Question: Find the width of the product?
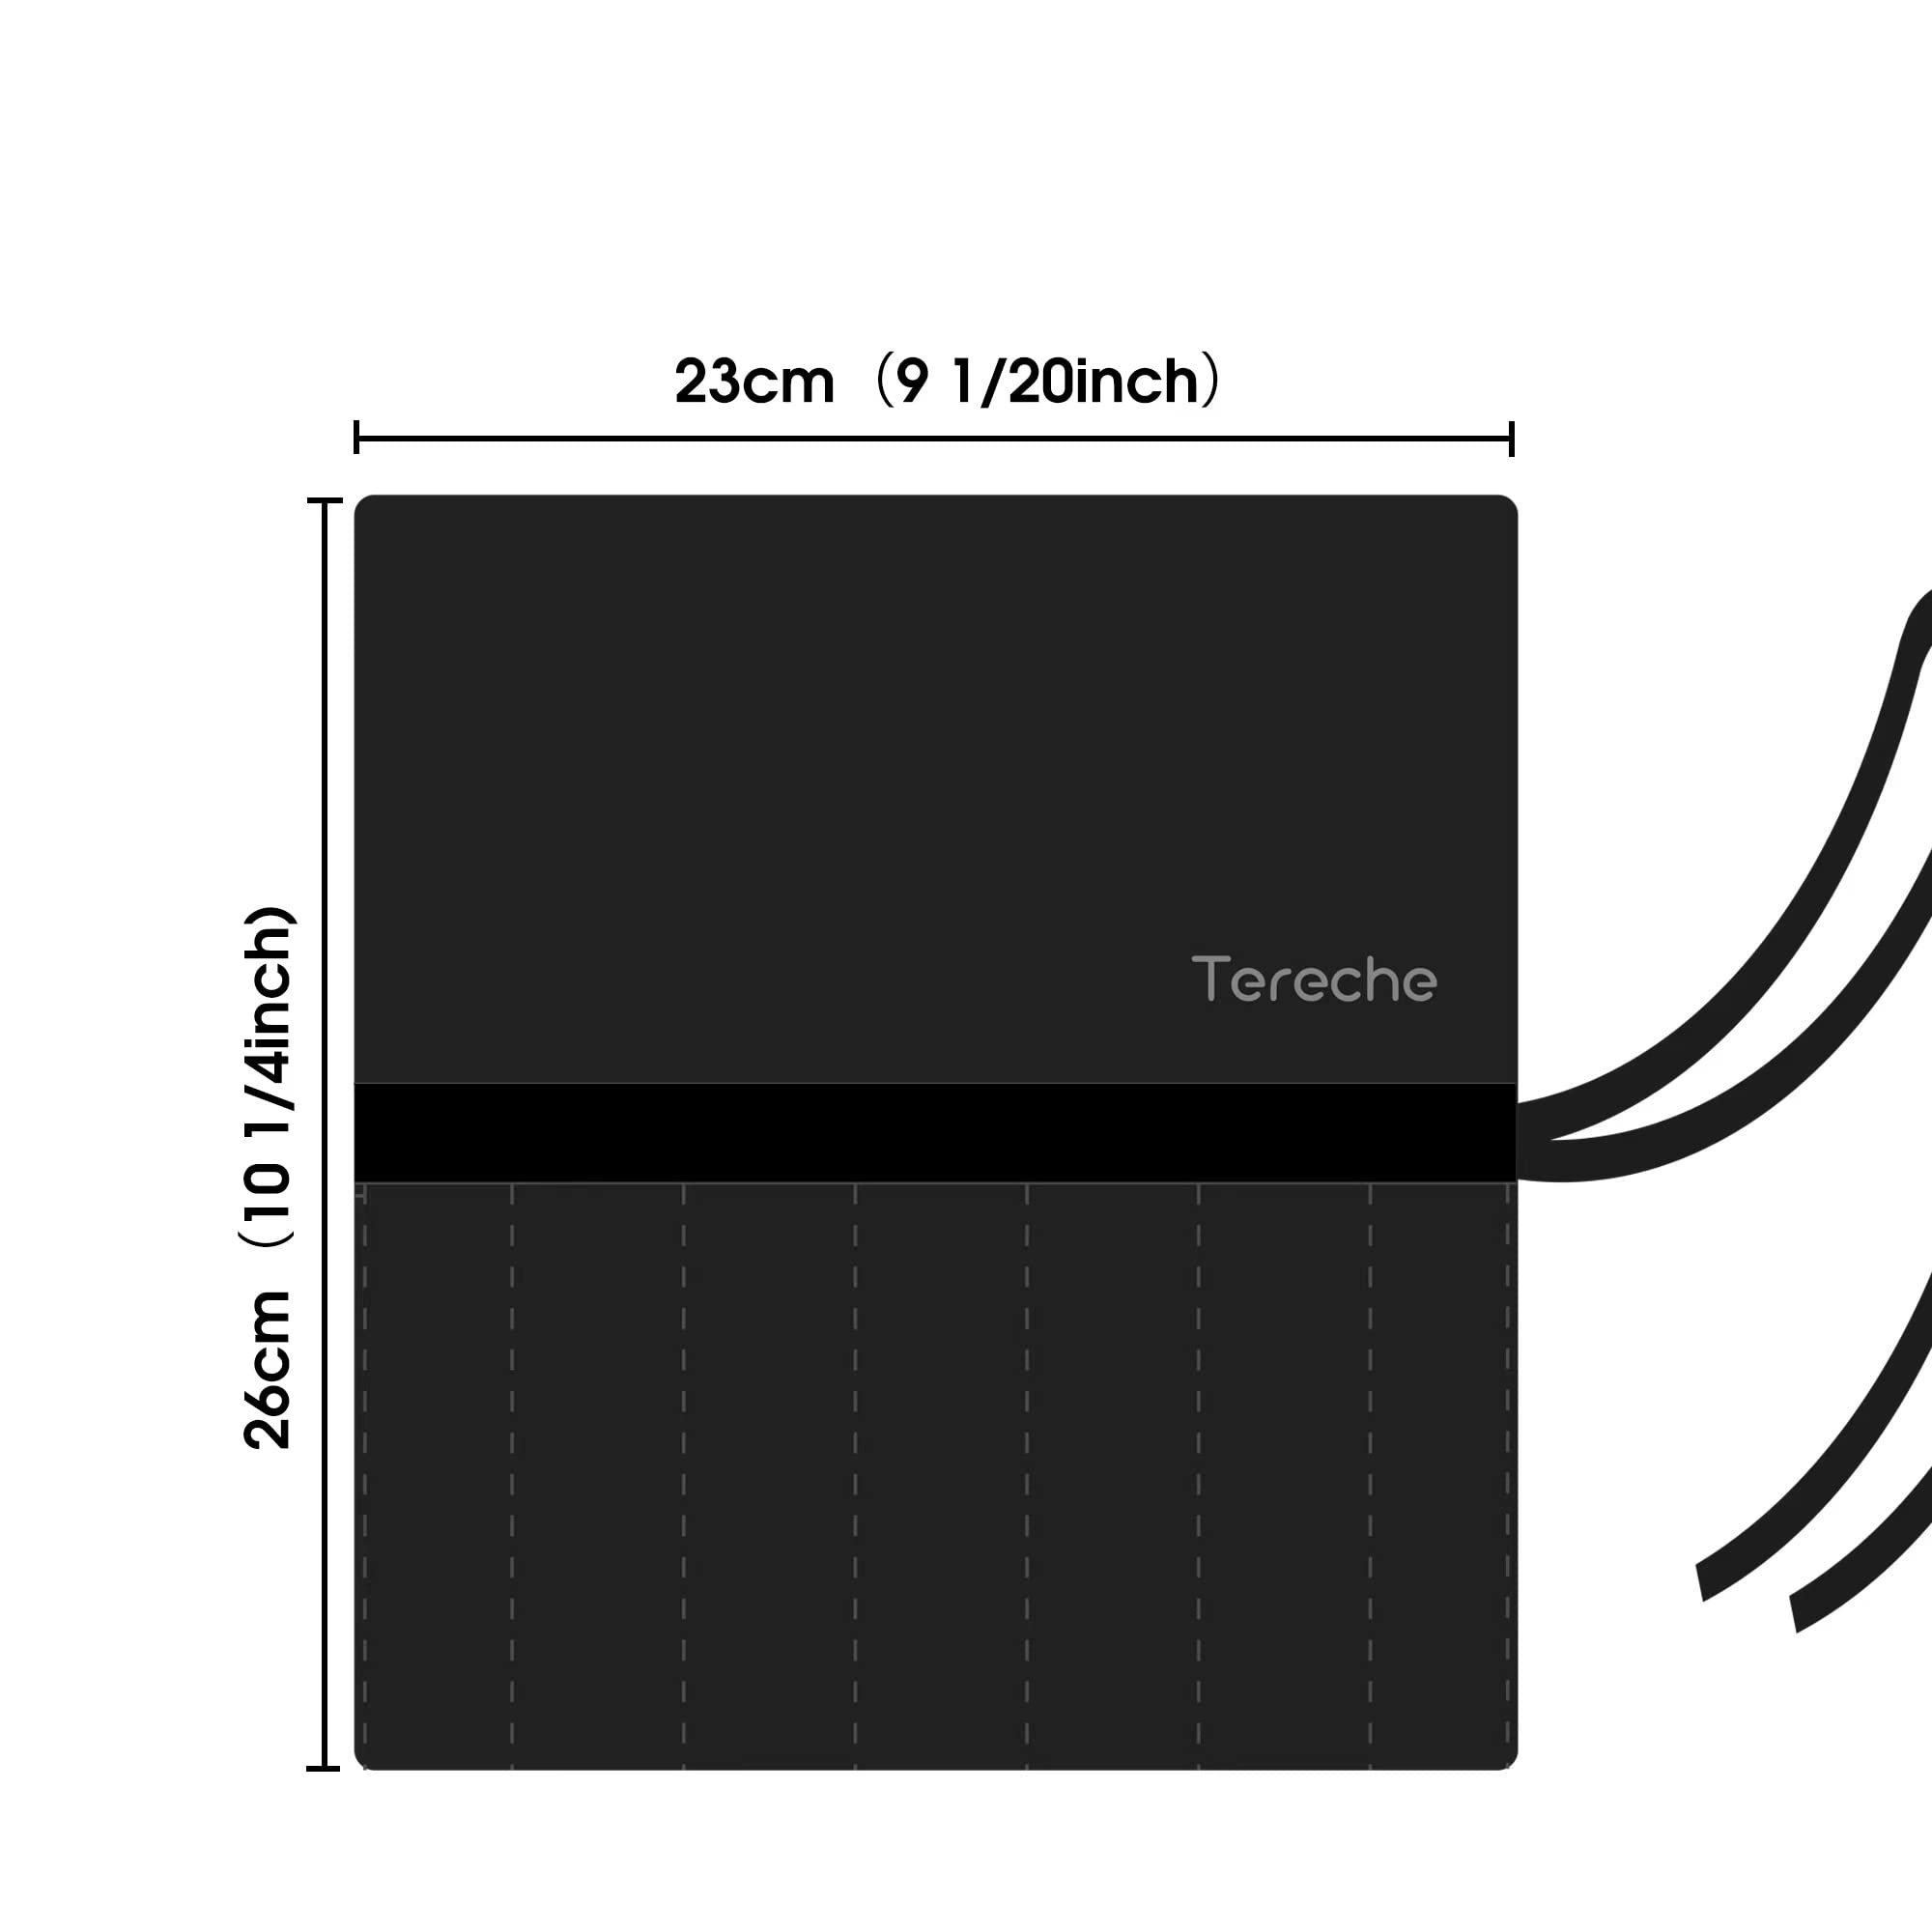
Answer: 0.25 inch